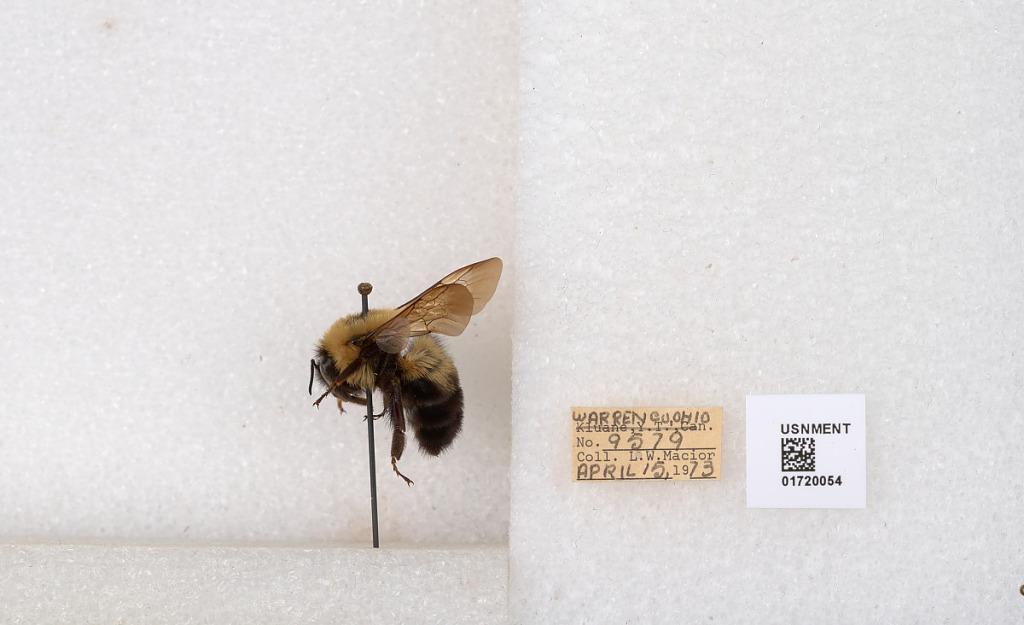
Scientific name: Bombus bimaculatus Cresson
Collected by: L. Macior
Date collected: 1973-4-15
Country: United States
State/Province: Ohio
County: Warren
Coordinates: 39.4276, -84.1668